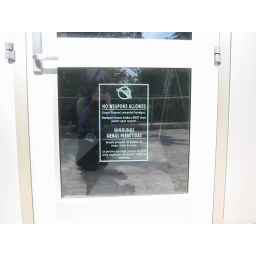
door sign in Austin, TX &amp;quot;NO WEAPONS ALLOWED&amp;quot; - Seriously. During Women's Game Conference